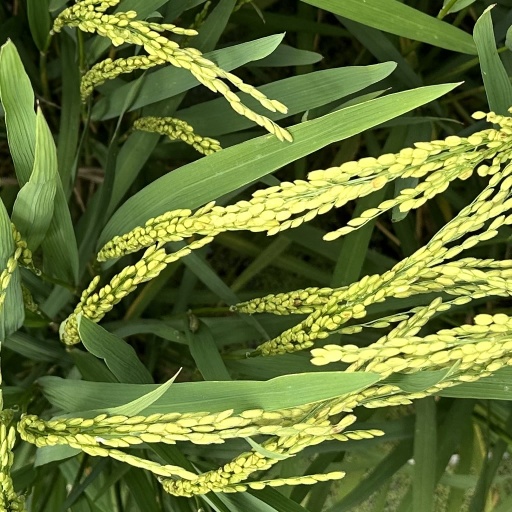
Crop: rice